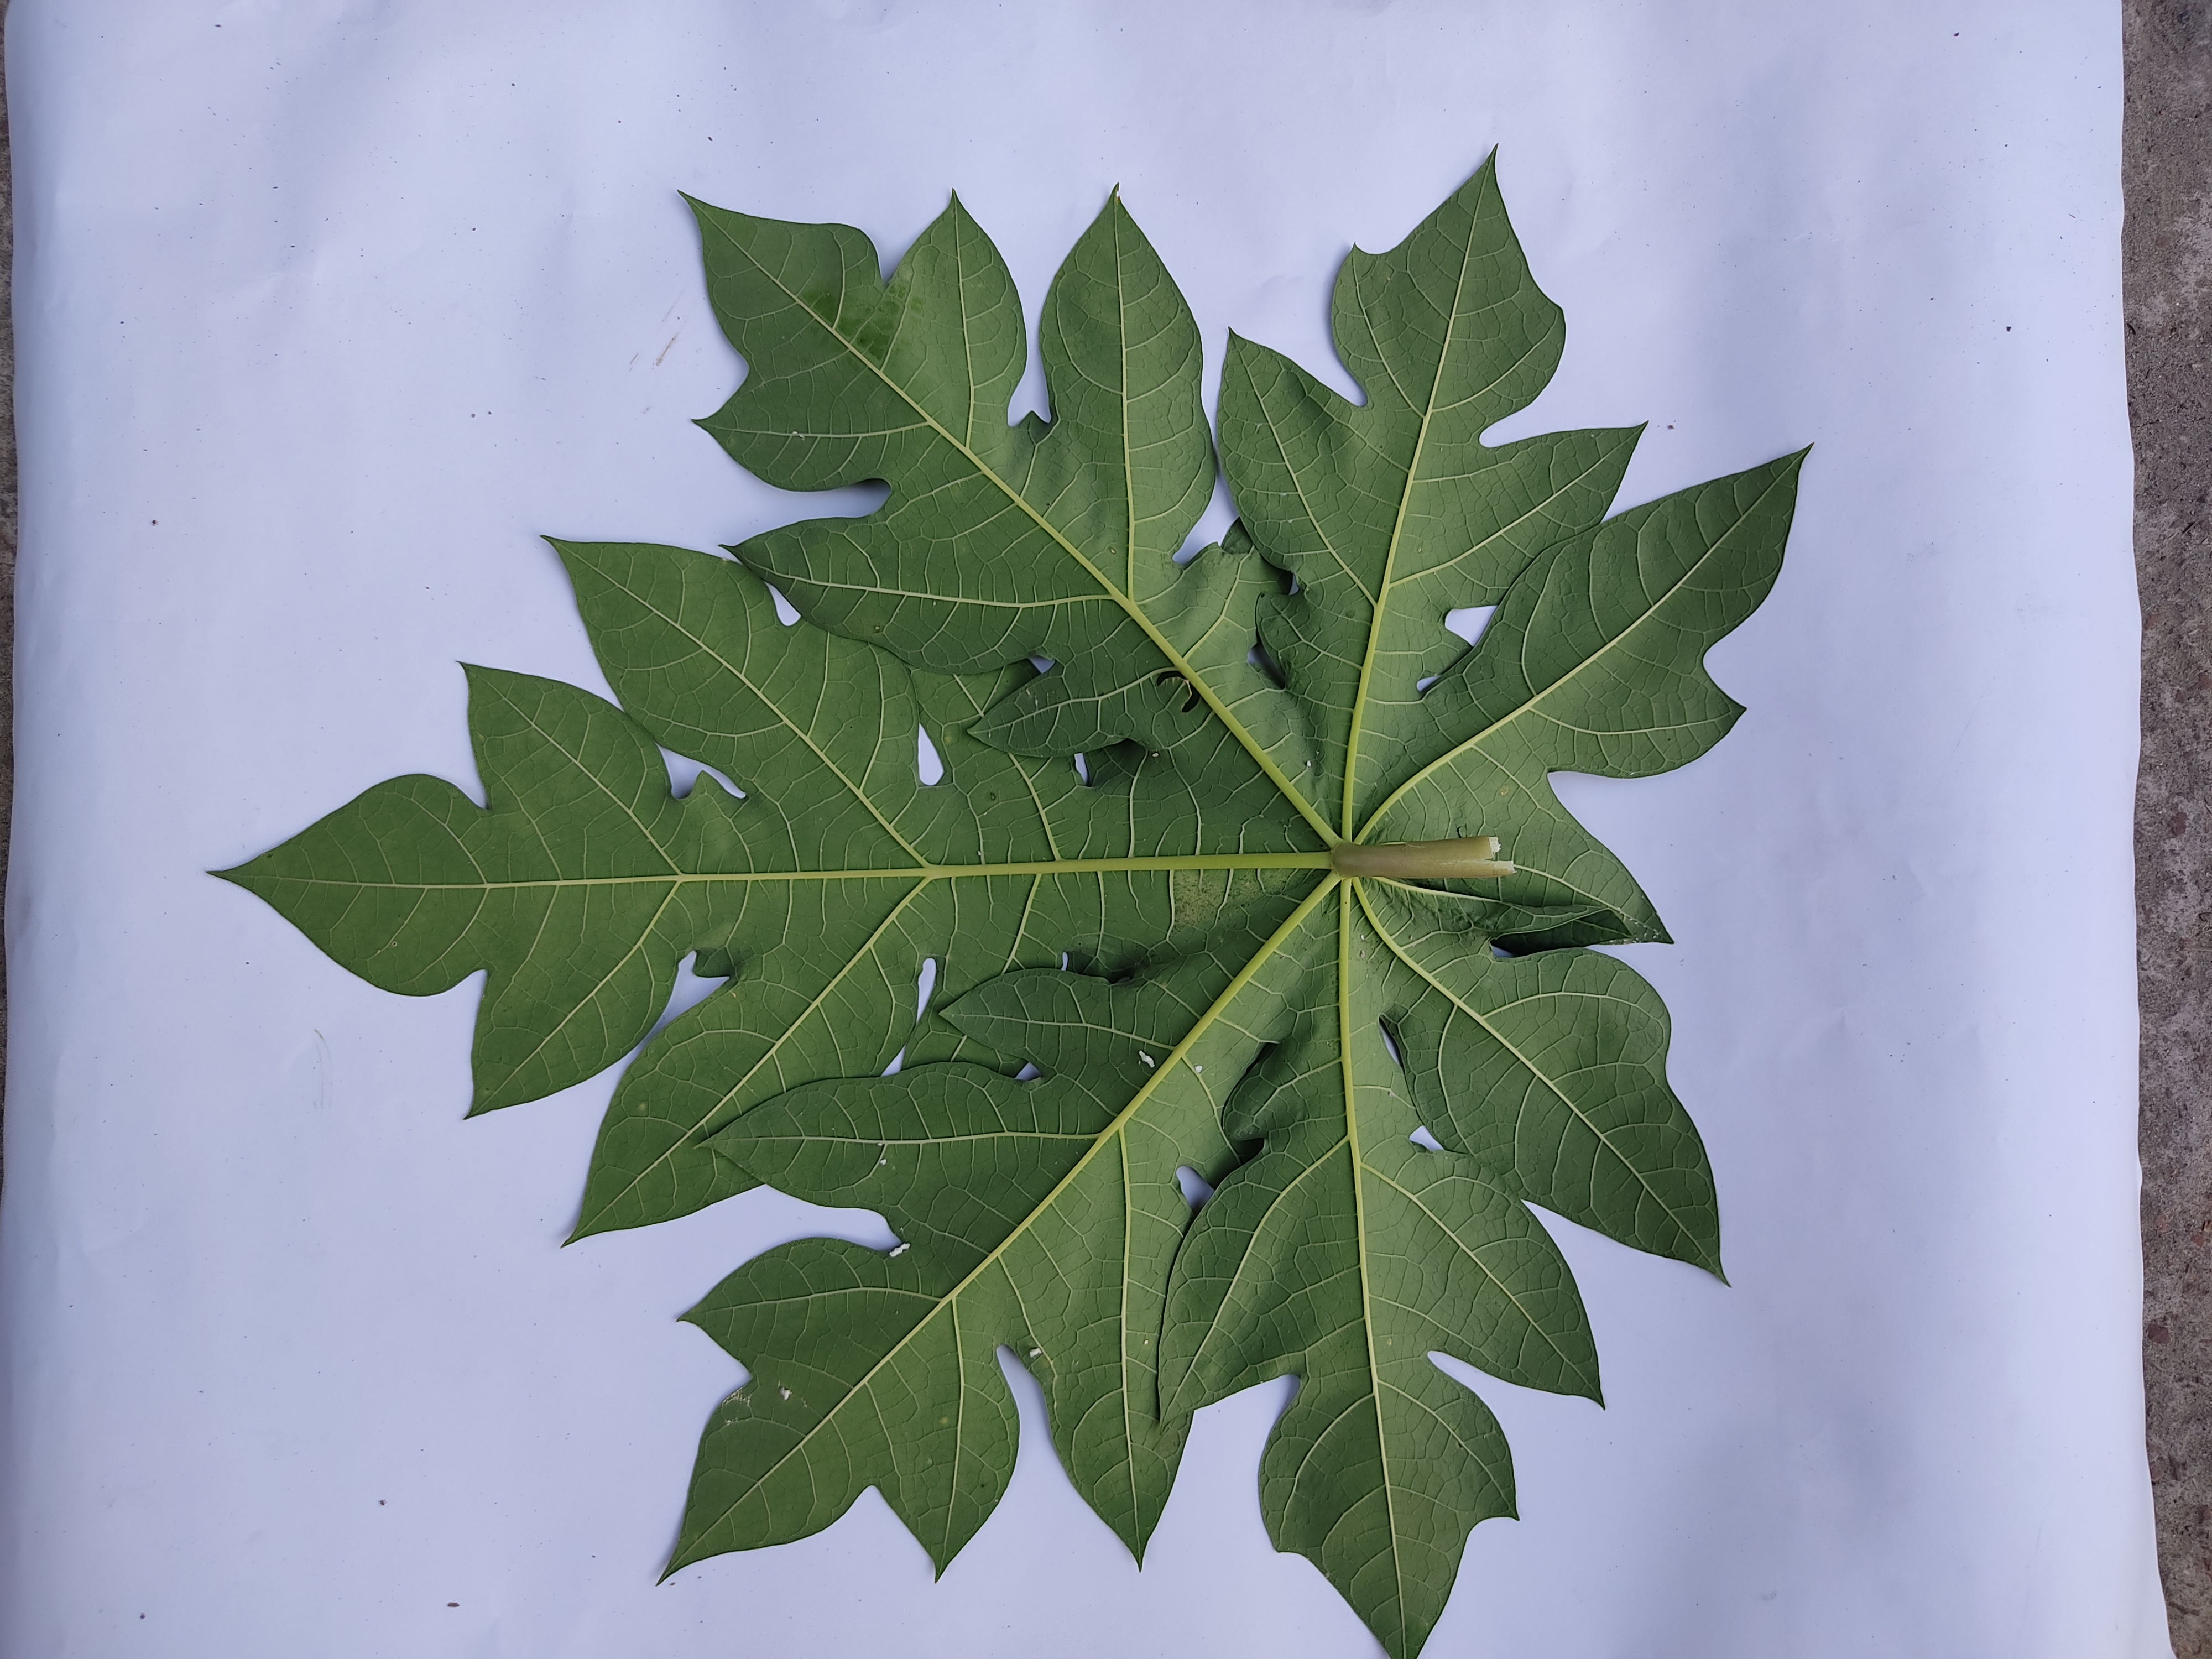
Label: Mealybug